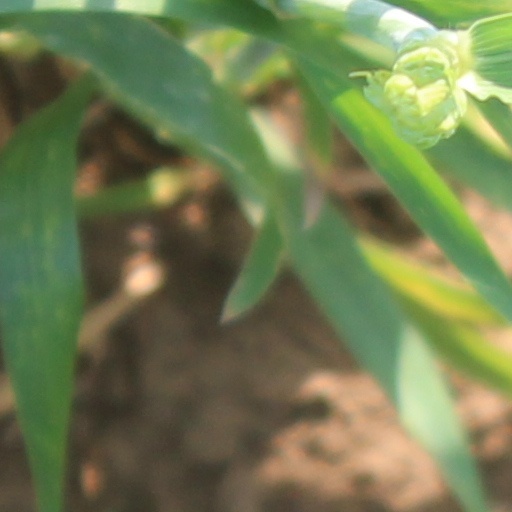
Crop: wheat